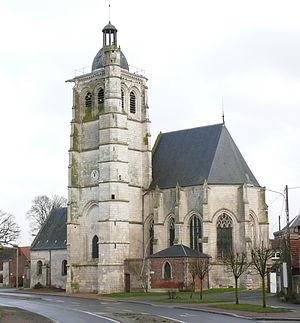
Esquennoy est une commune française située dans le département de l'Oise, en région Hauts-de-France. Ses habitants sont appelés les Esquenouillards et les Esquenouillardes.